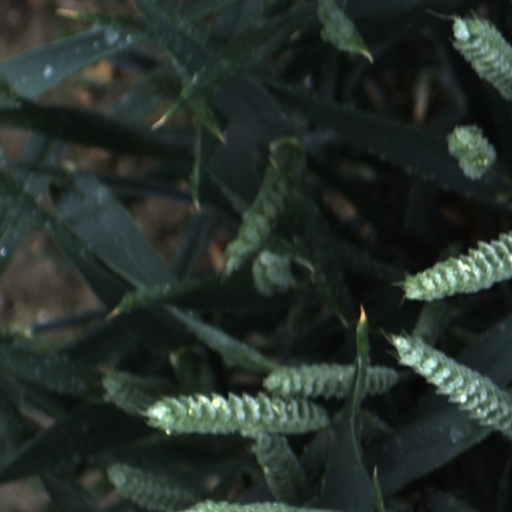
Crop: wheat